Marion T. Bennett

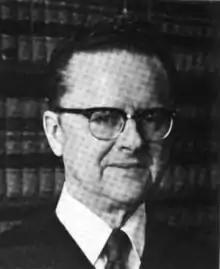
Bennett in 1990. Collection of US House of Representatives.

Marion Tinsley Bennett (June 6, 1914 – September 6, 2000) served as a member of the United States Congress, as a judge of the United States Court of Claims and as a United States circuit judge of the United States Court of Appeals for the Federal Circuit.